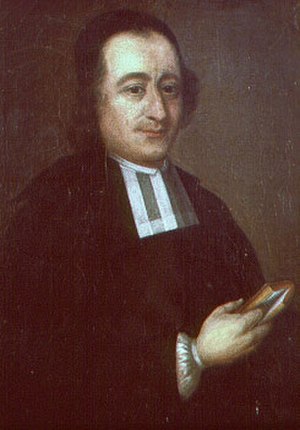
Anders Chydenius
Anders Chydenius. Maleri fra 1770 af Per Fjällström, Nedervetil kyrka.
Anders Chydenius var en finsk-svensk præst, politiker og økonomisk forfatter.